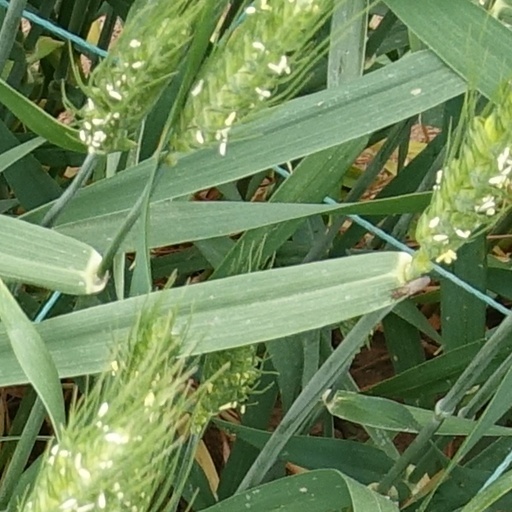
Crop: wheat